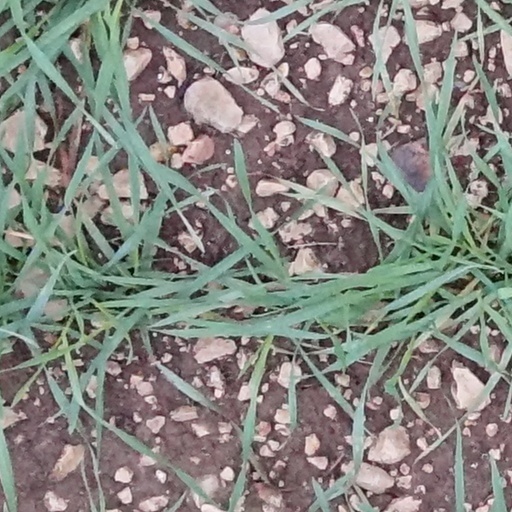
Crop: wheat